Guglielmo Marconi

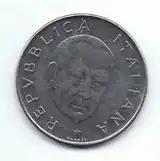
Italian 100 lire coin from 1974 commemorating the centenary of Marconi's birth

Marconi went on to marry (2 April 1900 – 15 July 1994), the only daughter of Francesco, Count Bezzi-Scali. To do this he had to be confirmed in the Catholic faith and became a devout member of the Church. He had been baptised Catholic but was brought up as a member of the Anglican Church. On 12 June 1927, Marconi married Maria Cristina in a civil service, with a religious ceremony performed on 15 June. Marconi was 53 years old and Maria Cristina was 26. They had one daughter, Maria Elettra Elena Anna (born 1930), who married Prince Carlo Giovannelli (1942–2016) in 1966; they later divorced. For unexplained reasons, Marconi left his entire fortune to his second wife and their only child, and nothing to the children of his first marriage.